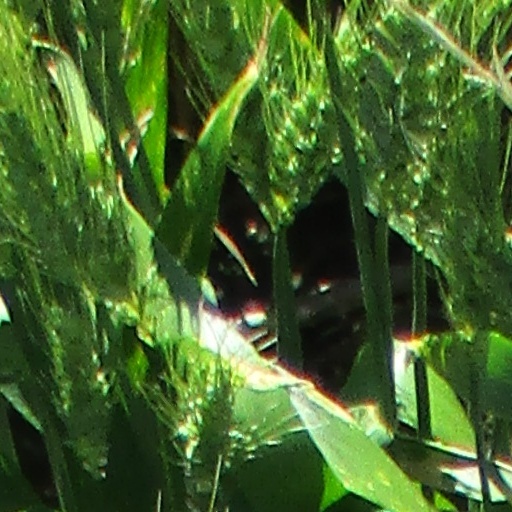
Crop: wheat